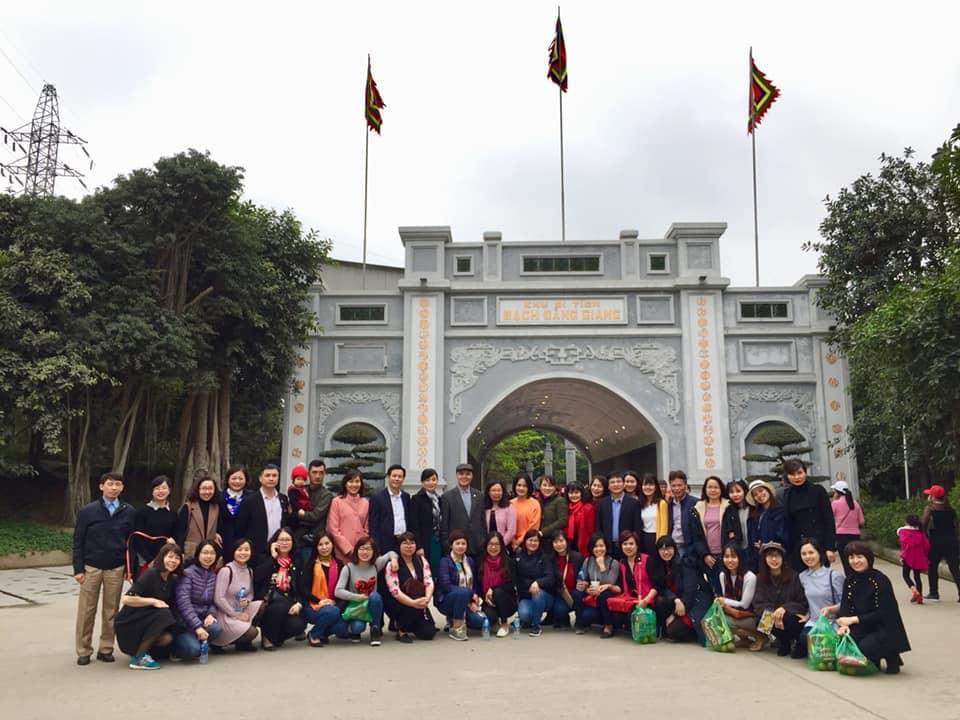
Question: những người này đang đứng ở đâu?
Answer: trước cổng vào của một khu di tích lịch sử